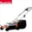
Label: lawn_mower